Bibliography of Andrew Johnson

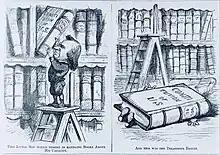
Thomas Nast, "Harper's Weekly", 1868

This bibliography of Andrew Johnson is a list of major works about Andrew Johnson, the 17th president of the United States.